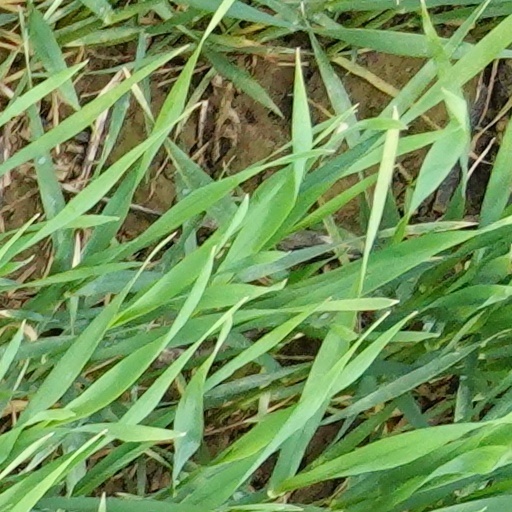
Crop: wheat